Umiasussuk

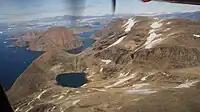
Aerial view of Umiasussuk (top left)

Umiasussuk is a standalone mountain, a flooded peak, whose trapezoid shape is the landmark of Upernavik town, visible from the Upernavik Airport away, and from the entire eastern and northern coast of Upernavik Island.